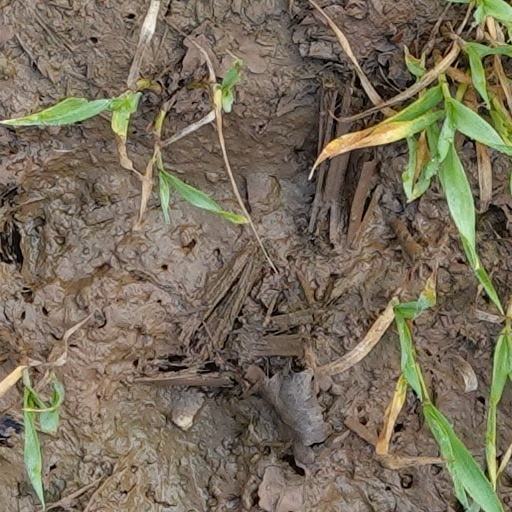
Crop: wheat